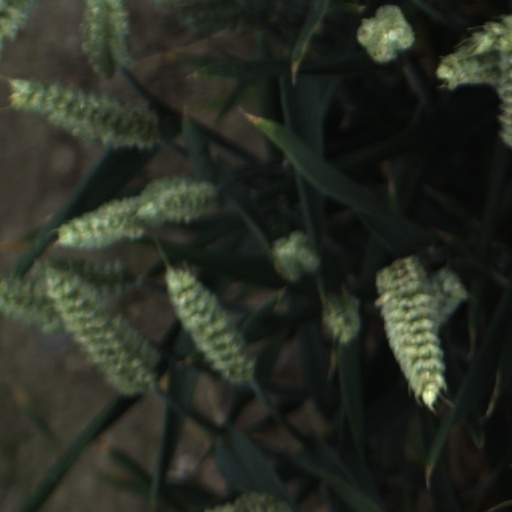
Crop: wheat